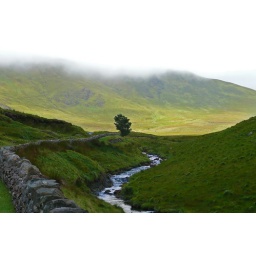
Devilsmother mountain covered in low cloud - Between Lough Nafooey &amp;amp; Leenane - Joyces Country - Co. Galway (Ireland)